Pnau

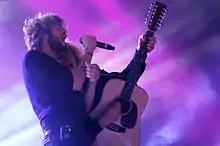
Upper body shot of Pnau performing. Nick Littlemore is shown in right profile, he is holding a microphone in his right hand and singing with his eyes closed. He wears a dark blue shirt, dark pants. At his right hip in his belt is an electronic device. Peter Mayes is partly obscured, he leans in close to Littlemore. Mayes is singing and playing a 12-string guitar with his left hand high on the fret board. His right hand holds the guitar pick as he strums the strings. His eyes are open and looking at Littlemore.

In February 2011, Pnau released "The Truth", the lead single from their forthcoming fourth studio album, "Soft Universe". "Soft Universe" was released in June 2011 and peaked at number 13 on the ARIA Charts. Littlemore has described it as a very "emotional" album, inspired by the breakup with his long-time girlfriend. With input from John, the album features Littlemore singing all the vocals on the album along with tracks co-written with fellow Aussie artist Martin Craft and producer Mark Saunders. The album was positively received, although mainly critics expressed discontent with the lack of the "endearing weirdness of previous Pnau and Empire releases." The "Soft Universe" album received the Australian Independent Record (AIR) Award for Best Independent Dance/Electronica Album.